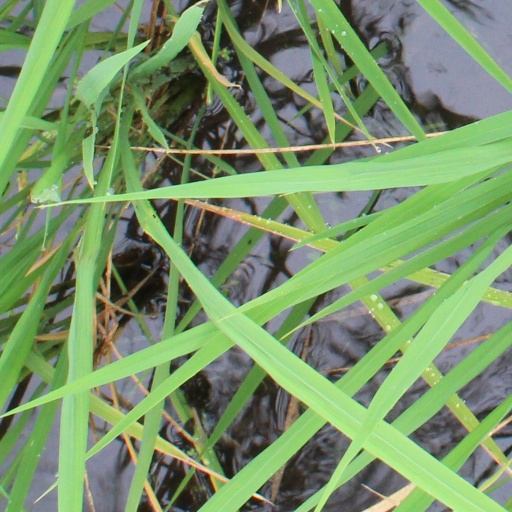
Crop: rice